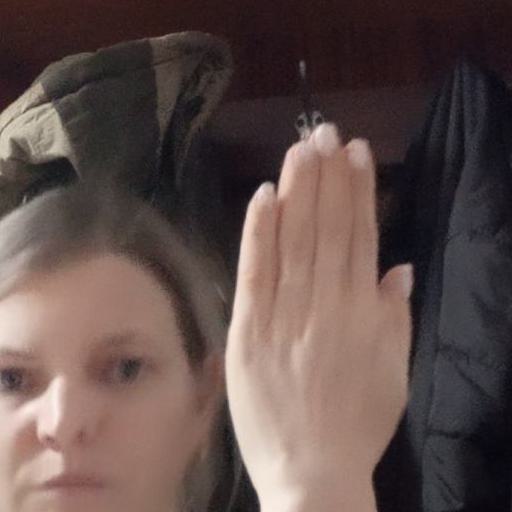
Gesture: stop_inverted